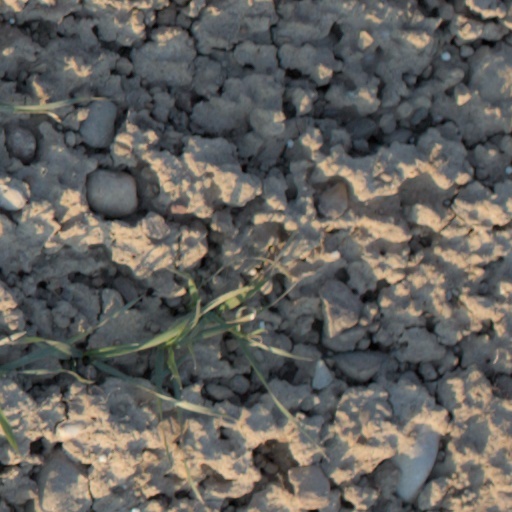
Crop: wheat